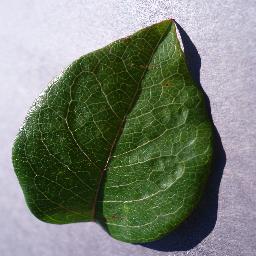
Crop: blueberry
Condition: healthy